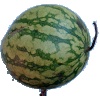
Label: watermelon